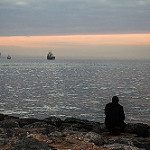
Label: sea